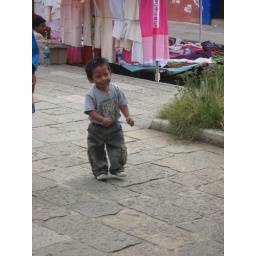
boy in market